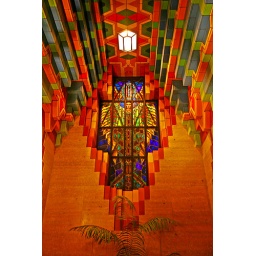
This stained glass and colored tile is in the first floor elevator lobby in the Guardian Building in downtown Detroit, Michigan.